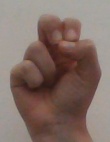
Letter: gaaf